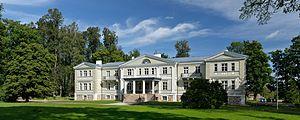
Voici une liste de manoirs en Estonie.
Le comté de Viljandi est l'un des 15 comtés d'Estonie. Il est situé au sud du pays, autour de la petite ville de Viljandi. Le comté compte 55 054 habitants, soit 4 % du total du pays, pour une superficie de 3 422,49 km².